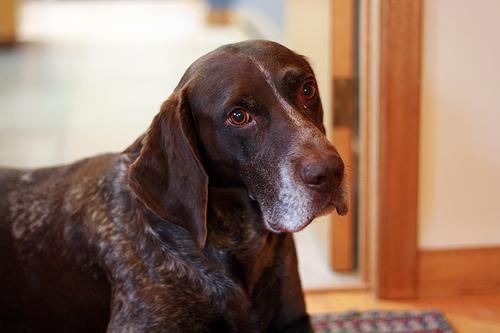
german shorthaired